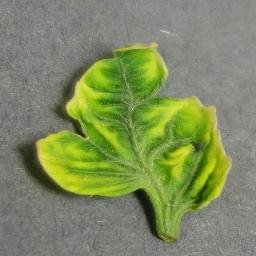
Label: Tomato___Tomato_Yellow_Leaf_Curl_Virus